Decline and end of the Cucuteni–Trypillia culture

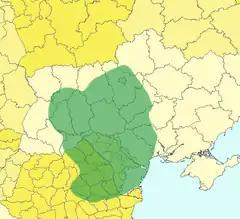
Map showing the approximate maximal extent of the Cucuteni-Trypillia culture (all periods)

Due partly to the fact that this took place before the written record of this region began, there have been a number of theories presented over the years to fill the gap of knowledge about how and why the end of the Cucuteni–Trypillia culture happened. These theories include invasions from various groups of people, a gradual cultural shift as more advanced societies settled in their region, and environmental collapse.